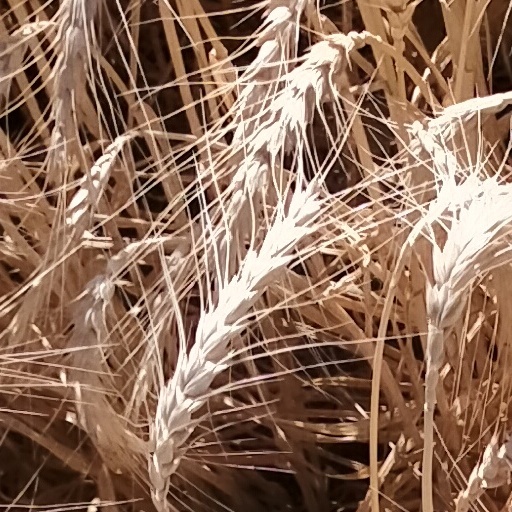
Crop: wheat